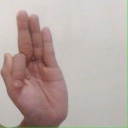
अक्षर: फ